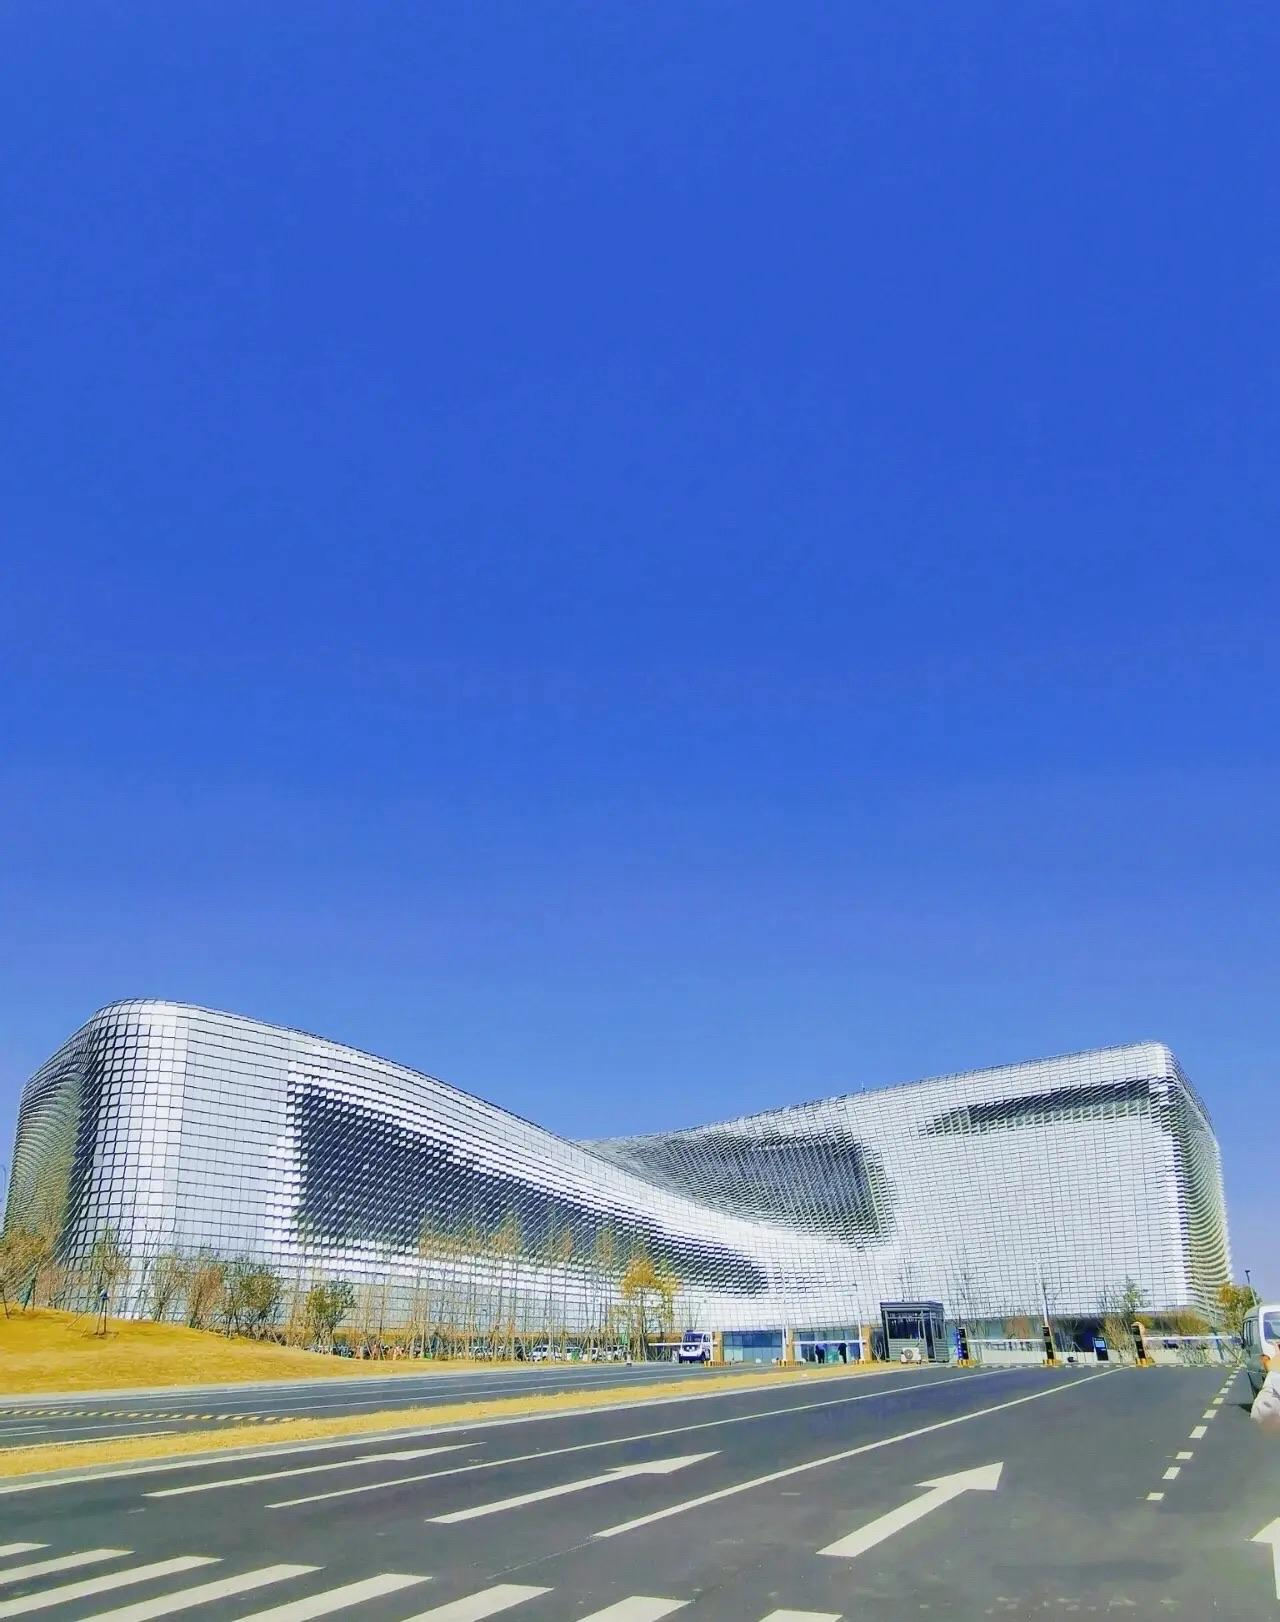
地标名称：河南省科技馆(新馆)
所在城市：郑州市·中牟县